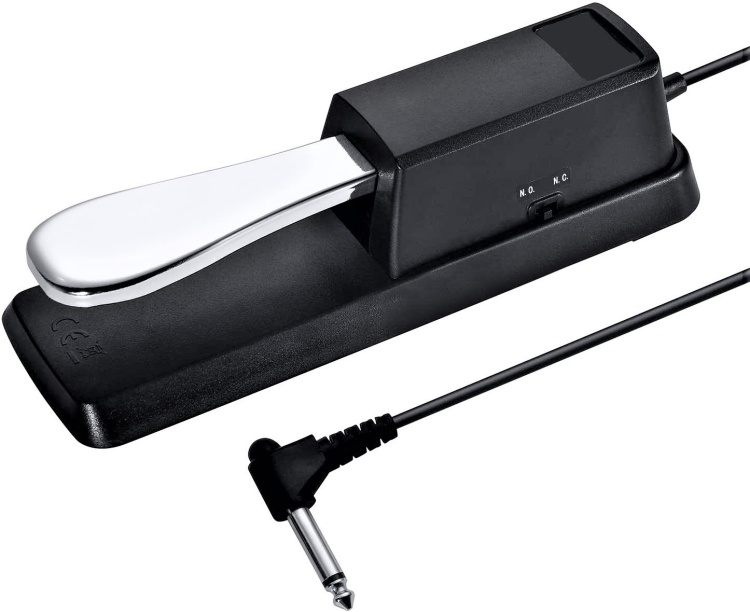
PL-02 6.35mm Connector Piano Sustain Pedal MIDI Synthesizer Pedal Musical Instrument Accessories
1. Suitable for pianos, electronic pianos, MIDI keyboards, synthesizers and other equipment 2. Metal and plastic contact parts are added with silicone pads to give the pedal a protective function, reduce friction, prolong life and effectively reduce noise 3. Pedal includes a polarity switch, suitable for most electronic pianos, keyboards, synthesizers and digital pianos, compatible with 1/4-inch inputs 4. Rubberized foot pedals to avoid slipping and provide durability 5. Made of ABS engineering plastic with chrome plated finish for a beautiful appearance 6. Plug: 6.35mm 7. Material: ABS+metal 8. Size: about 23 x 7.5 x 6cm 9. Weight: about 350g
Brand: IFESONS
Category: Arts & Entertainment > Hobbies & Creative Arts > Musical Instrument & Orchestra Accessories > Musical Keyboard Accessories > Sustain Pedals > Damper